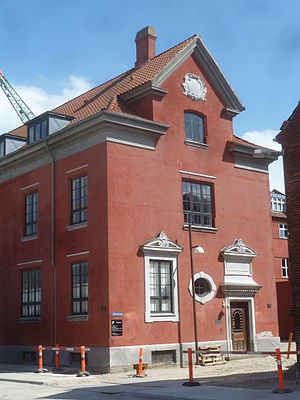
Billedvej
Bygning opført for Russisk Handelskompagni i 1918 og senere benyttet af Riffelsyndikatet.
Billedvej er en gade i Århusgadekvarteret i Nordhavnen i København, der ligger mellem Trelleborggade og Århusgade i forlængelse af Rostockgade. Gadens navn som den fik omkring 1917 kommer af, at en del af Nordisk Film lå i nr. 2-4.